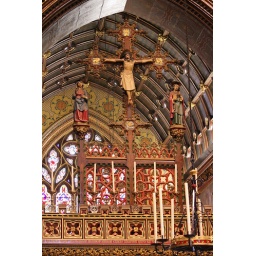
The Rood surmounts the screen that separates the chancel from the nave in Pugin's church at Cheadle.